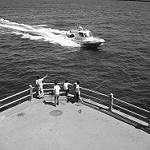
Label: B & W